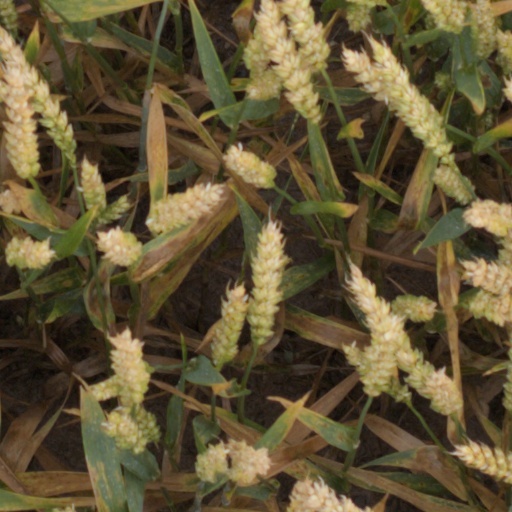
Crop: wheat